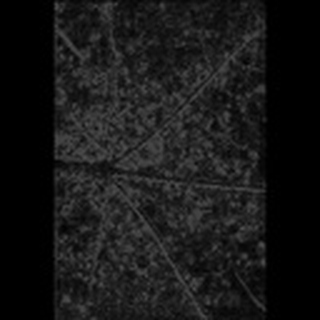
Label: cotton_aphids